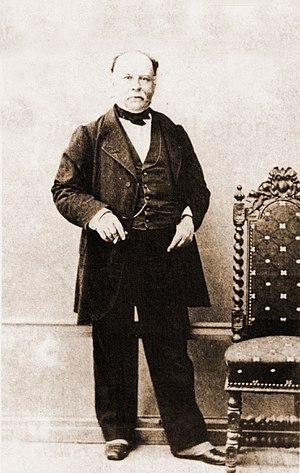
Philippe Matheron, fondateur de la paléontologie provençale
Philippe Matheron, né Pierre Philippe Émile Matheron le 18 octobre 1807 à Marseille et mort le 31 décembre 1899 dans la même ville, est un ingénieur civil, paléontologue, géologue et cartographe Français. Il est connu pour ses travaux sur les dinosaures.